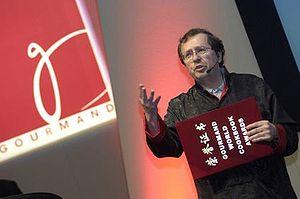
gourmand londres
Fondateur des Prix Gourmand - Gourmand World Cookbook Awards en 1995, Édouard Cointreau, né dans la famille de la liqueur Cointreau et des cognacs Frapin et Rémy Martin est le président de Gourmand International.